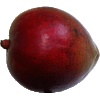
Label: red_mango